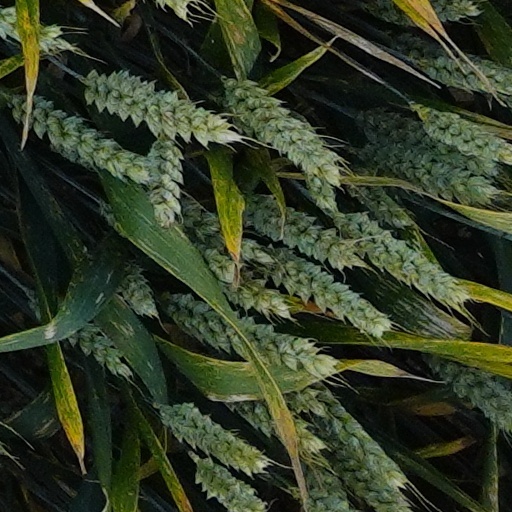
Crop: wheat